United Nations Security Council Resolution 1144

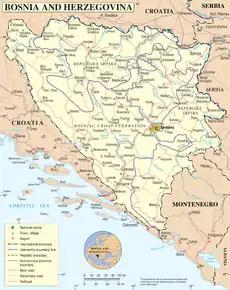
Bosnia and Herzegovina

United Nations Security Council resolution 1144, adopted unanimously on 19 December 1997, after recalling Resolution 1103 (1997) on the United Nations Mission in Bosnia and Herzegovina (UNMIBH) and United Nations International Police Task Force (UN-IPTF) in Bosnia and Herzegovina, the Council extended the mandate of both until 21 June 1998.